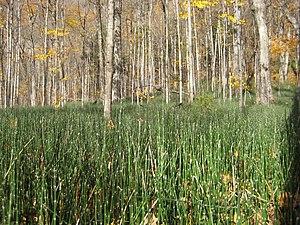
Equisetum praealtum (syn. E. hyemale subsp. affine) au Cap Tourmente, Saint Joachim Québec